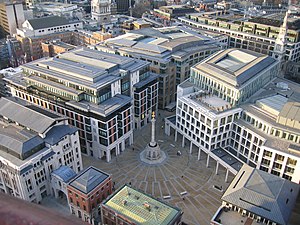
London Stock Exchange
Paternoster Square i London hvor LSE holder til.
London Stock Exchange, også kendt som LSE er børsen i London, Storbritannien. LSE blev etableret i 1801, og er en af verdens største børser. LSEs historie går tilbage til 1697 da John Castaing, som havde et kontor hos Jonathan's Coffee-House, publicerede kurser på aktier og råvarer under navnet The Course of the Exchange and other things.